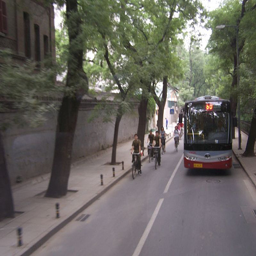
A group of people riding bikes down a street next to a bus.
People riding their bicycles down the street next to a bus.
A bus is driving down the street next to people on bikes.
A city bus and several cyclists driving along a tree-lined street
Cyclists ride next to a bus on a city street.